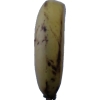
Label: banana